Kwajalein Atoll

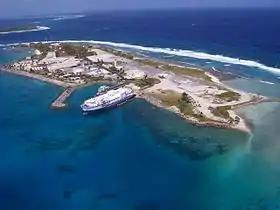
Aerial view of Meck Island

In the years following, Kwajalein Atoll was converted into a staging area for campaigns in the advance on the Japanese homeland in the Pacific War. After the war ended, the United States used it as a main command center and preparation base in 1946 for Operation Crossroads, the first of several series of nuclear tests (comprising a total of 67 blasts) at the Marshall island atolls of Bikini and Enewetak. Significant portions of the native population were forced to relocate as a result of American weapons testing and military activity in the islands between 1945 and 1965. The German heavy cruiser was towed to Kwajalein from Bikini Atoll after the Operation Crossroads nuclear tests. It developed a leak, was towed out, and sank in the lagoon.